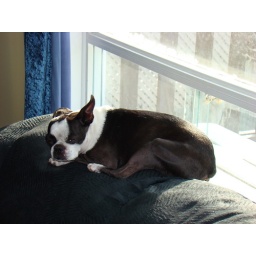
She has found the perfect spot in front of the window in our new house